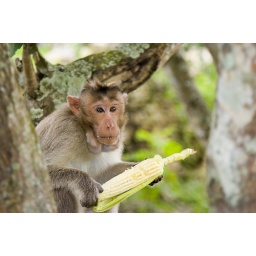
Red-faced monkey eating corn in a tree